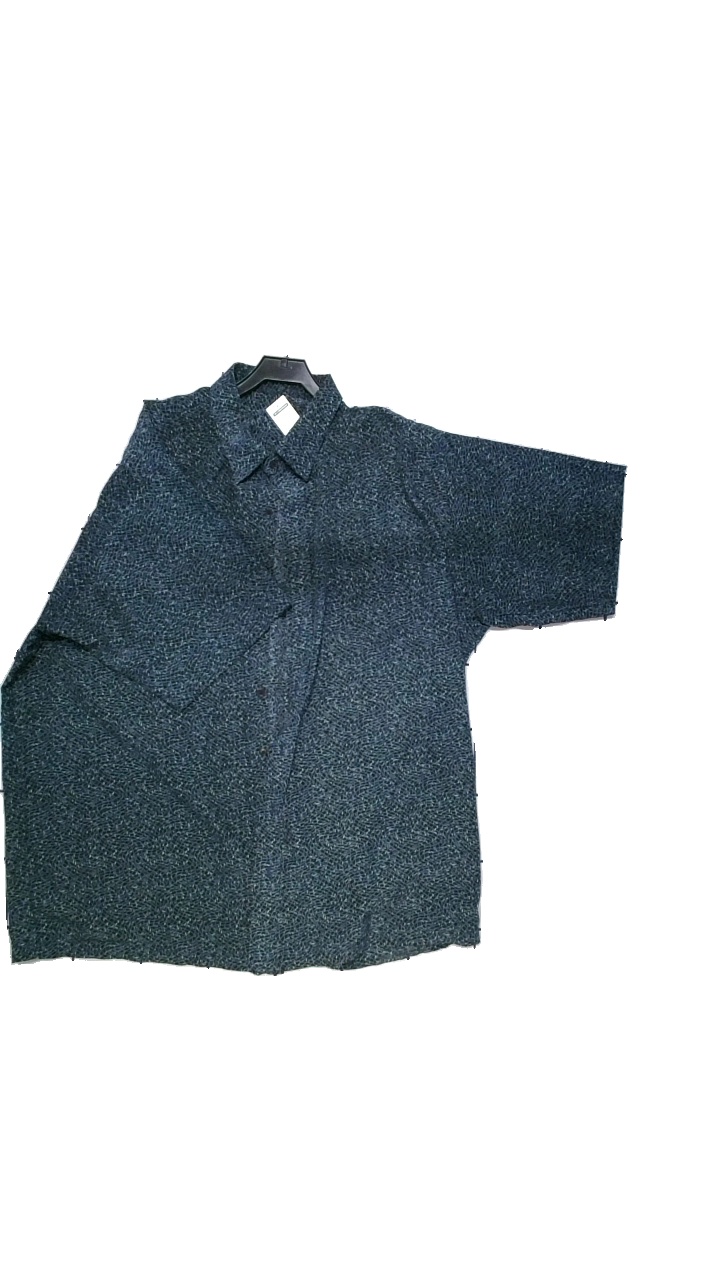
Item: Shirt (Men)
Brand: Missing
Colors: Multicolor, Black, Green, Blue
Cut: Regular
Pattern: Geometric print
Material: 100% polyester
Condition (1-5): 4
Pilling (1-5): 4
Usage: Reuse
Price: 50-100